Ernie Odoom

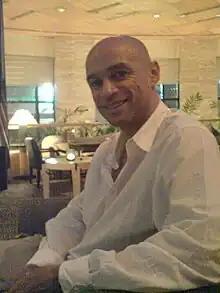
Photo of Ernie in 2009

Ernie Odoom is a Swiss Vocalist, Saxophonist and Band Leader. He was a co-founder of "PPA+" and "Rootman" which is Thai version of PPA+. Odoom released albums for the band "LeBocal", as a vocalist and saxophonist, with his friends since 2002 and developing modern-improvising on his own style.